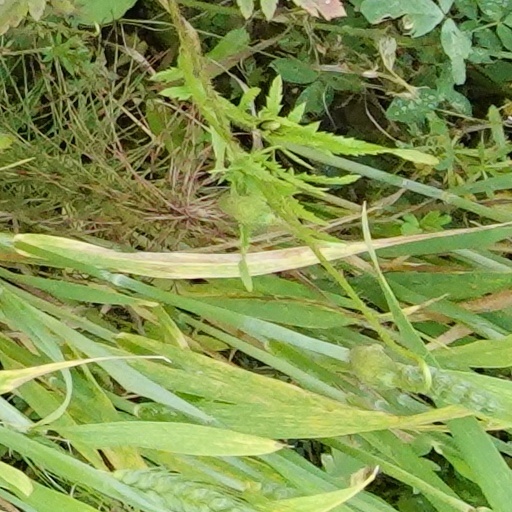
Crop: wheat